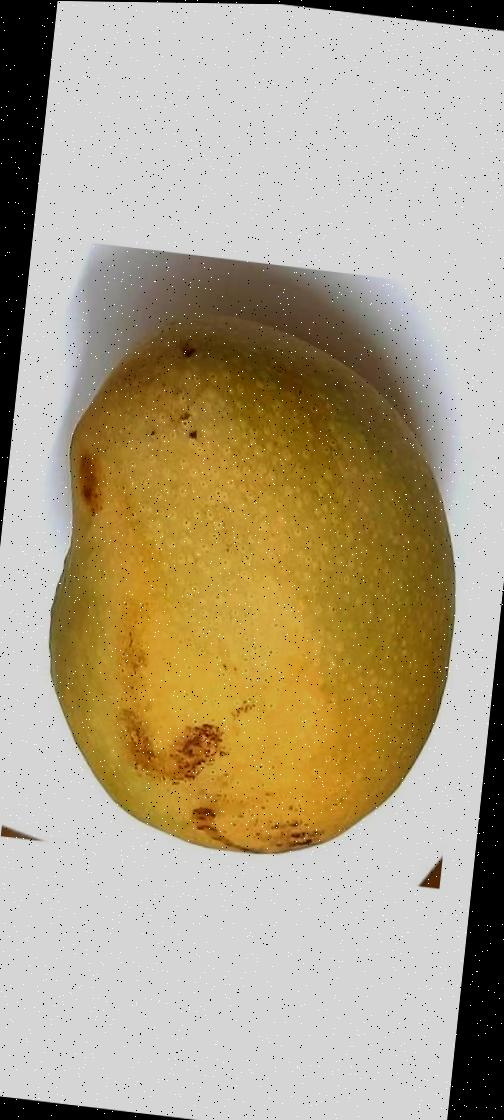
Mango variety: Fazli Shurmai